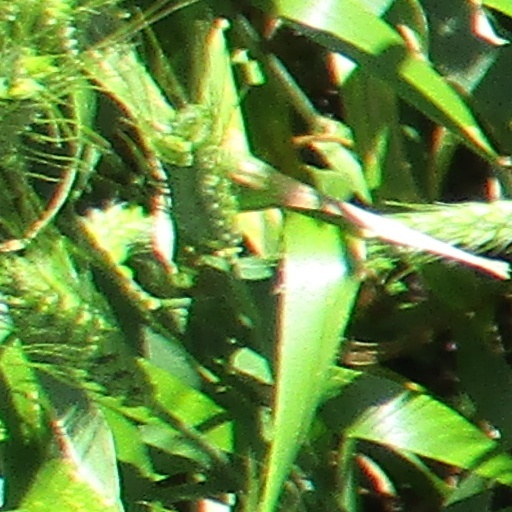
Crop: wheat